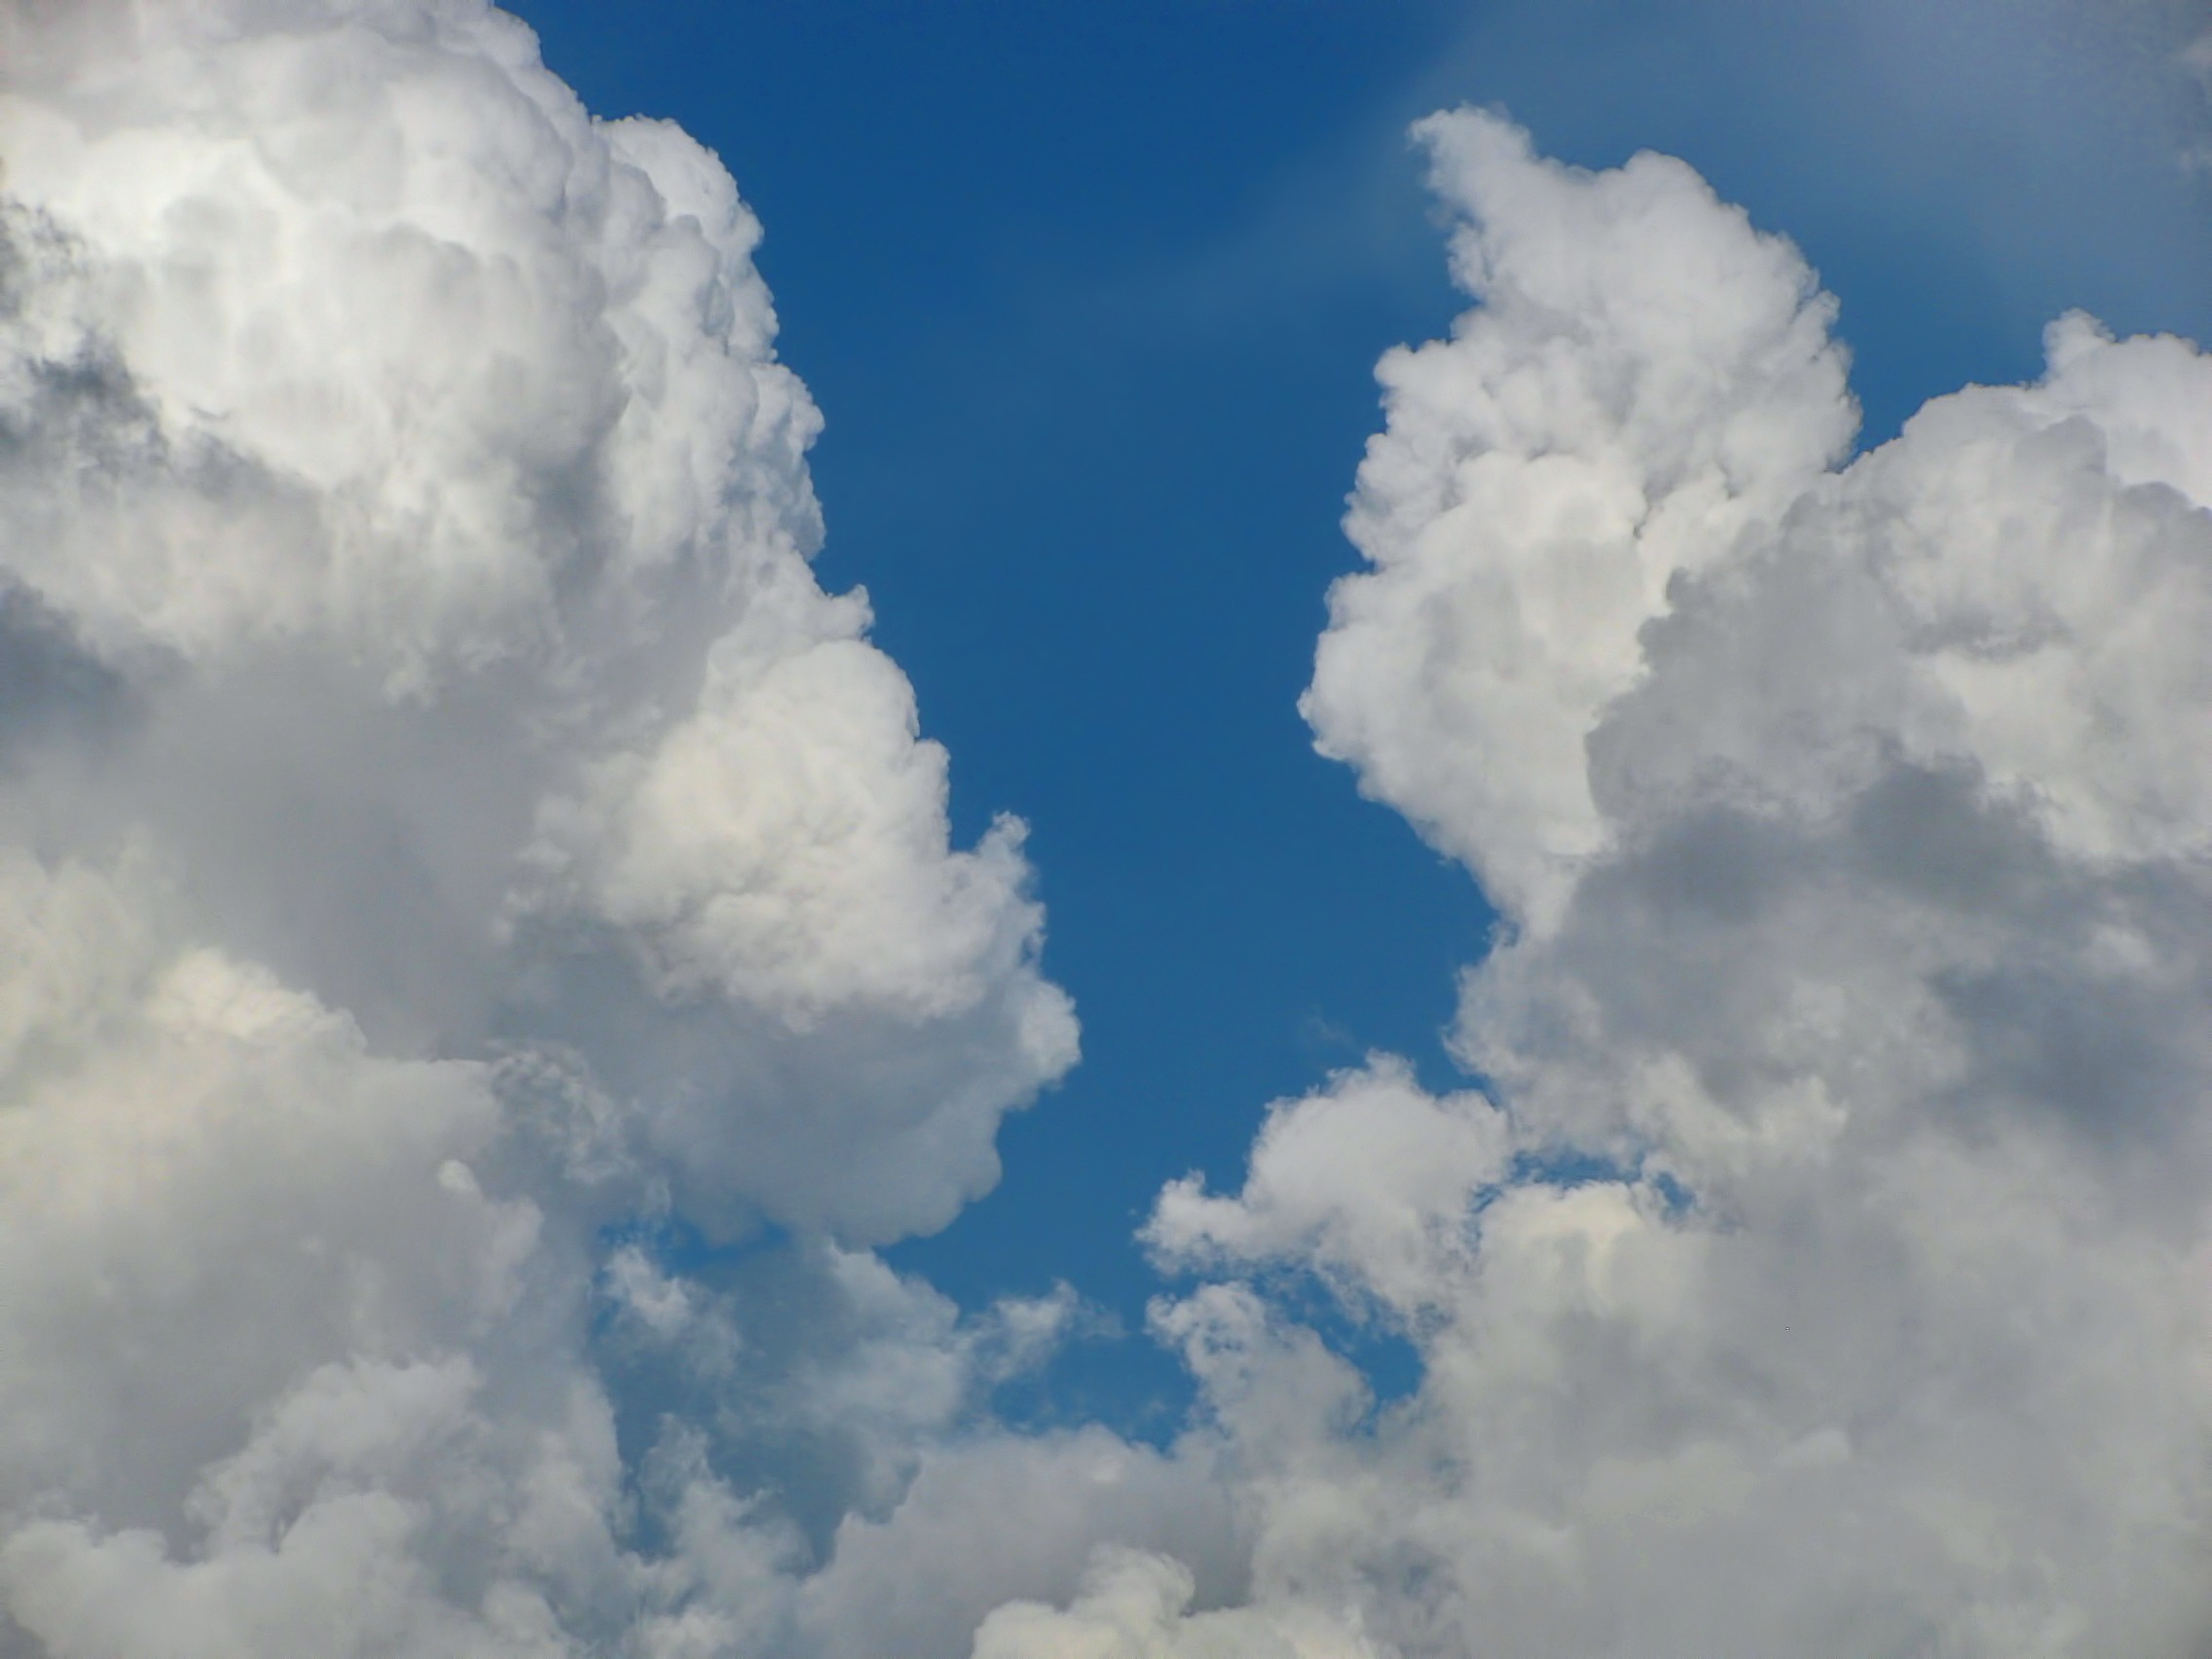
cloud, sky, white, atmosphere, daytime, cumulus, blue, cloudscape, clouds, colors, cumulonimbus, dramatic, meteorological phenomenon, atmosphere of earth